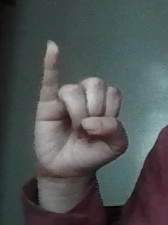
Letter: meem